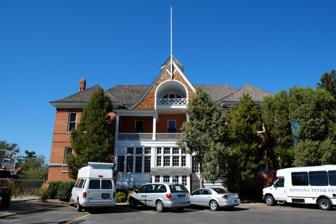
Building: Soldiers' Home Historic District
Country: United States of America
Year built: 1896
Historic district in Montana, United States For the Soldiers Home Historic District in Milwaukee, see Northwestern Branch, National Home for Disabled Volunteer Soldiers Historic District . United States historic place Soldiers' Home Historic District U.S. National Register of Historic Places U.S. Historic district Show map of Montana Show map of the United States Location Veterans Drive, Columbia Falls, Montana Coordinates 48°21′27″N 114°12′37″W / 48.35750°N 114.21028°W / 48.35750; -114.21028 Area 147 acres (59 ha) Built 1896 ( 1896 ) Built by Fred Whiteside Architect Charles S. Haire Architectural style Colonial Revival , Queen Anne NRHP reference No. 94000385 Added to NRHP April 21, 1994 The Soldiers' Home Historic District , a historic Old soldiers' home campus, is located in Columbia Falls , Flathead County, Montana . The 147 acres (59 ha) historic district has 9 listed buildings, designed in the Victorian Queen Anne and Colonial Revival styles . Originally called the Montana State Soldiers' Home, and now the Montana Veterans' Home, the institution has served veterans since 1896. The mission of the home is, "to honor the service of Montana’s veterans by serving them in turn in their time of need." It was added to the National Register of Historic Places in 1994. History In the 1890s, Montana had 25 Civil War veterans living on county poor farms, out of a total of 2,500 veterans.  In 1895, the Montana State legislature responded to lobbying by the Grand Army of the Republic (G.A.R.) and authorized the  establishment of a soldiers' home . Columbia Falls was selected out of a group of eight communities. Its citizens donated $3,100. Additionally, 147 acres of land were donated by the Northern Improvement Co., a subsidiary of the Great Northern Railway . Charles S. Haire designed the old main building, which was built by Fred Whiteside, a builder and Montana politician, in 1896. Haire also designed a small hospital in 1900. The hospital became the Commandant's House in 1980. A new, larger hospital built in 1908 has since been demolished. The 1919 Service Building has a chapel, and housed the employees of the home. A cemetery was established in 1897. A new housing facility for veterans, the Montana Veterans' Home, was opened by Montana Governor Forrest H. Anderson at an official dedication ceremony in 1970. It provides housing and subsistence to veterans, and in some cases, to veterans' spouses. An E. M. Viquesney statue of a World War I doughboy was moved to the front of the Veterans' Home in 1972. The statue originally stood in front of the Flathead County Courthouse in Kalispell , in Main Street's median. See also National Register of Historic Places listings in Flathead County, Montana References